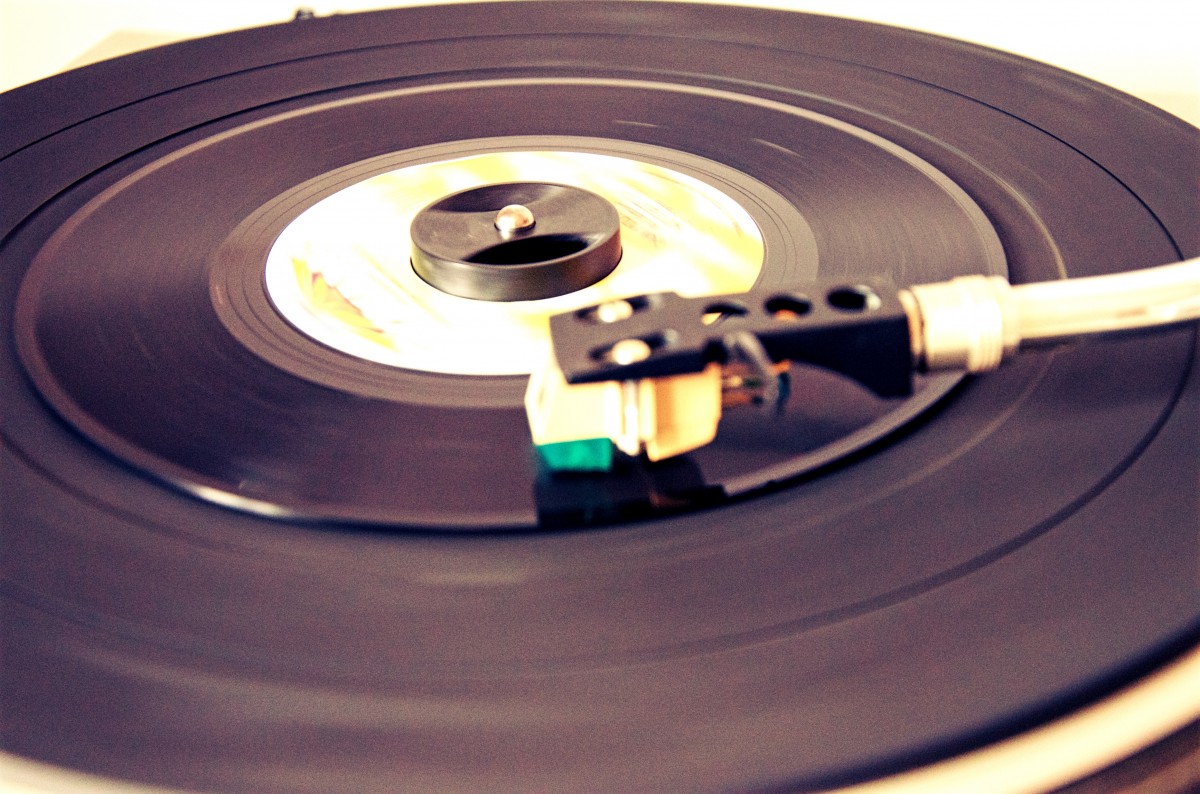
Tags: circle, gramophone record, compact disc